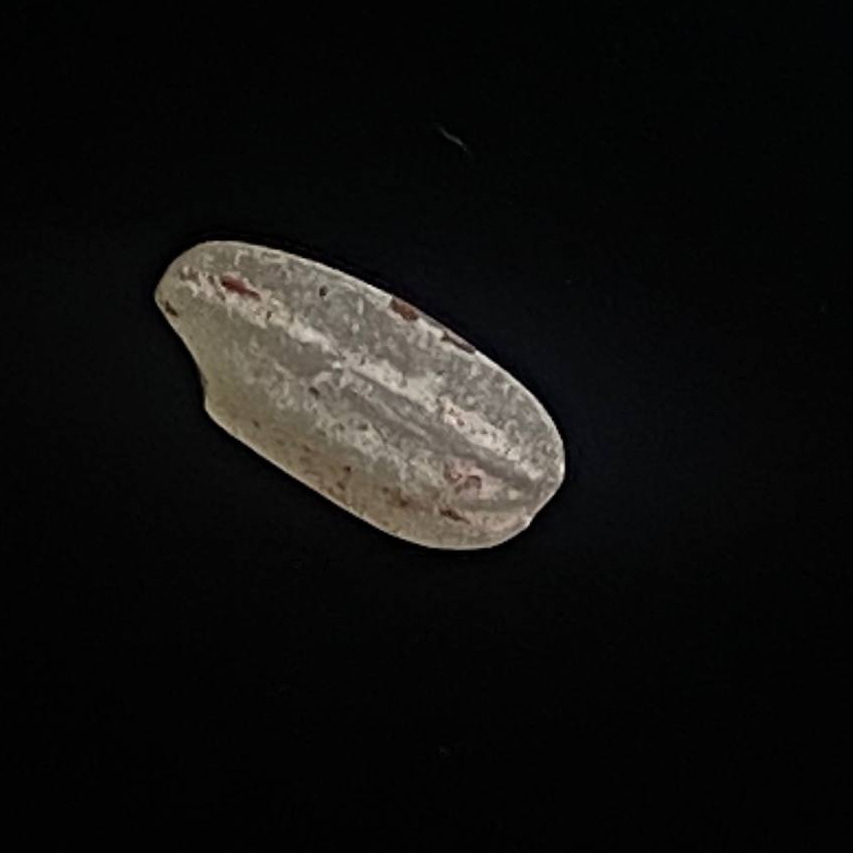
Rice variety: Amon